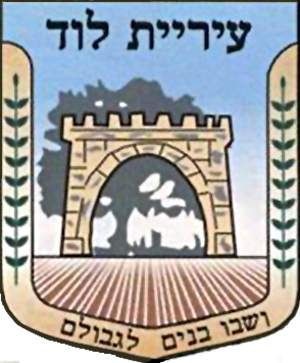
Lod est une ville du District centre d'Israël. C'est une des plus anciennes villes du pays.